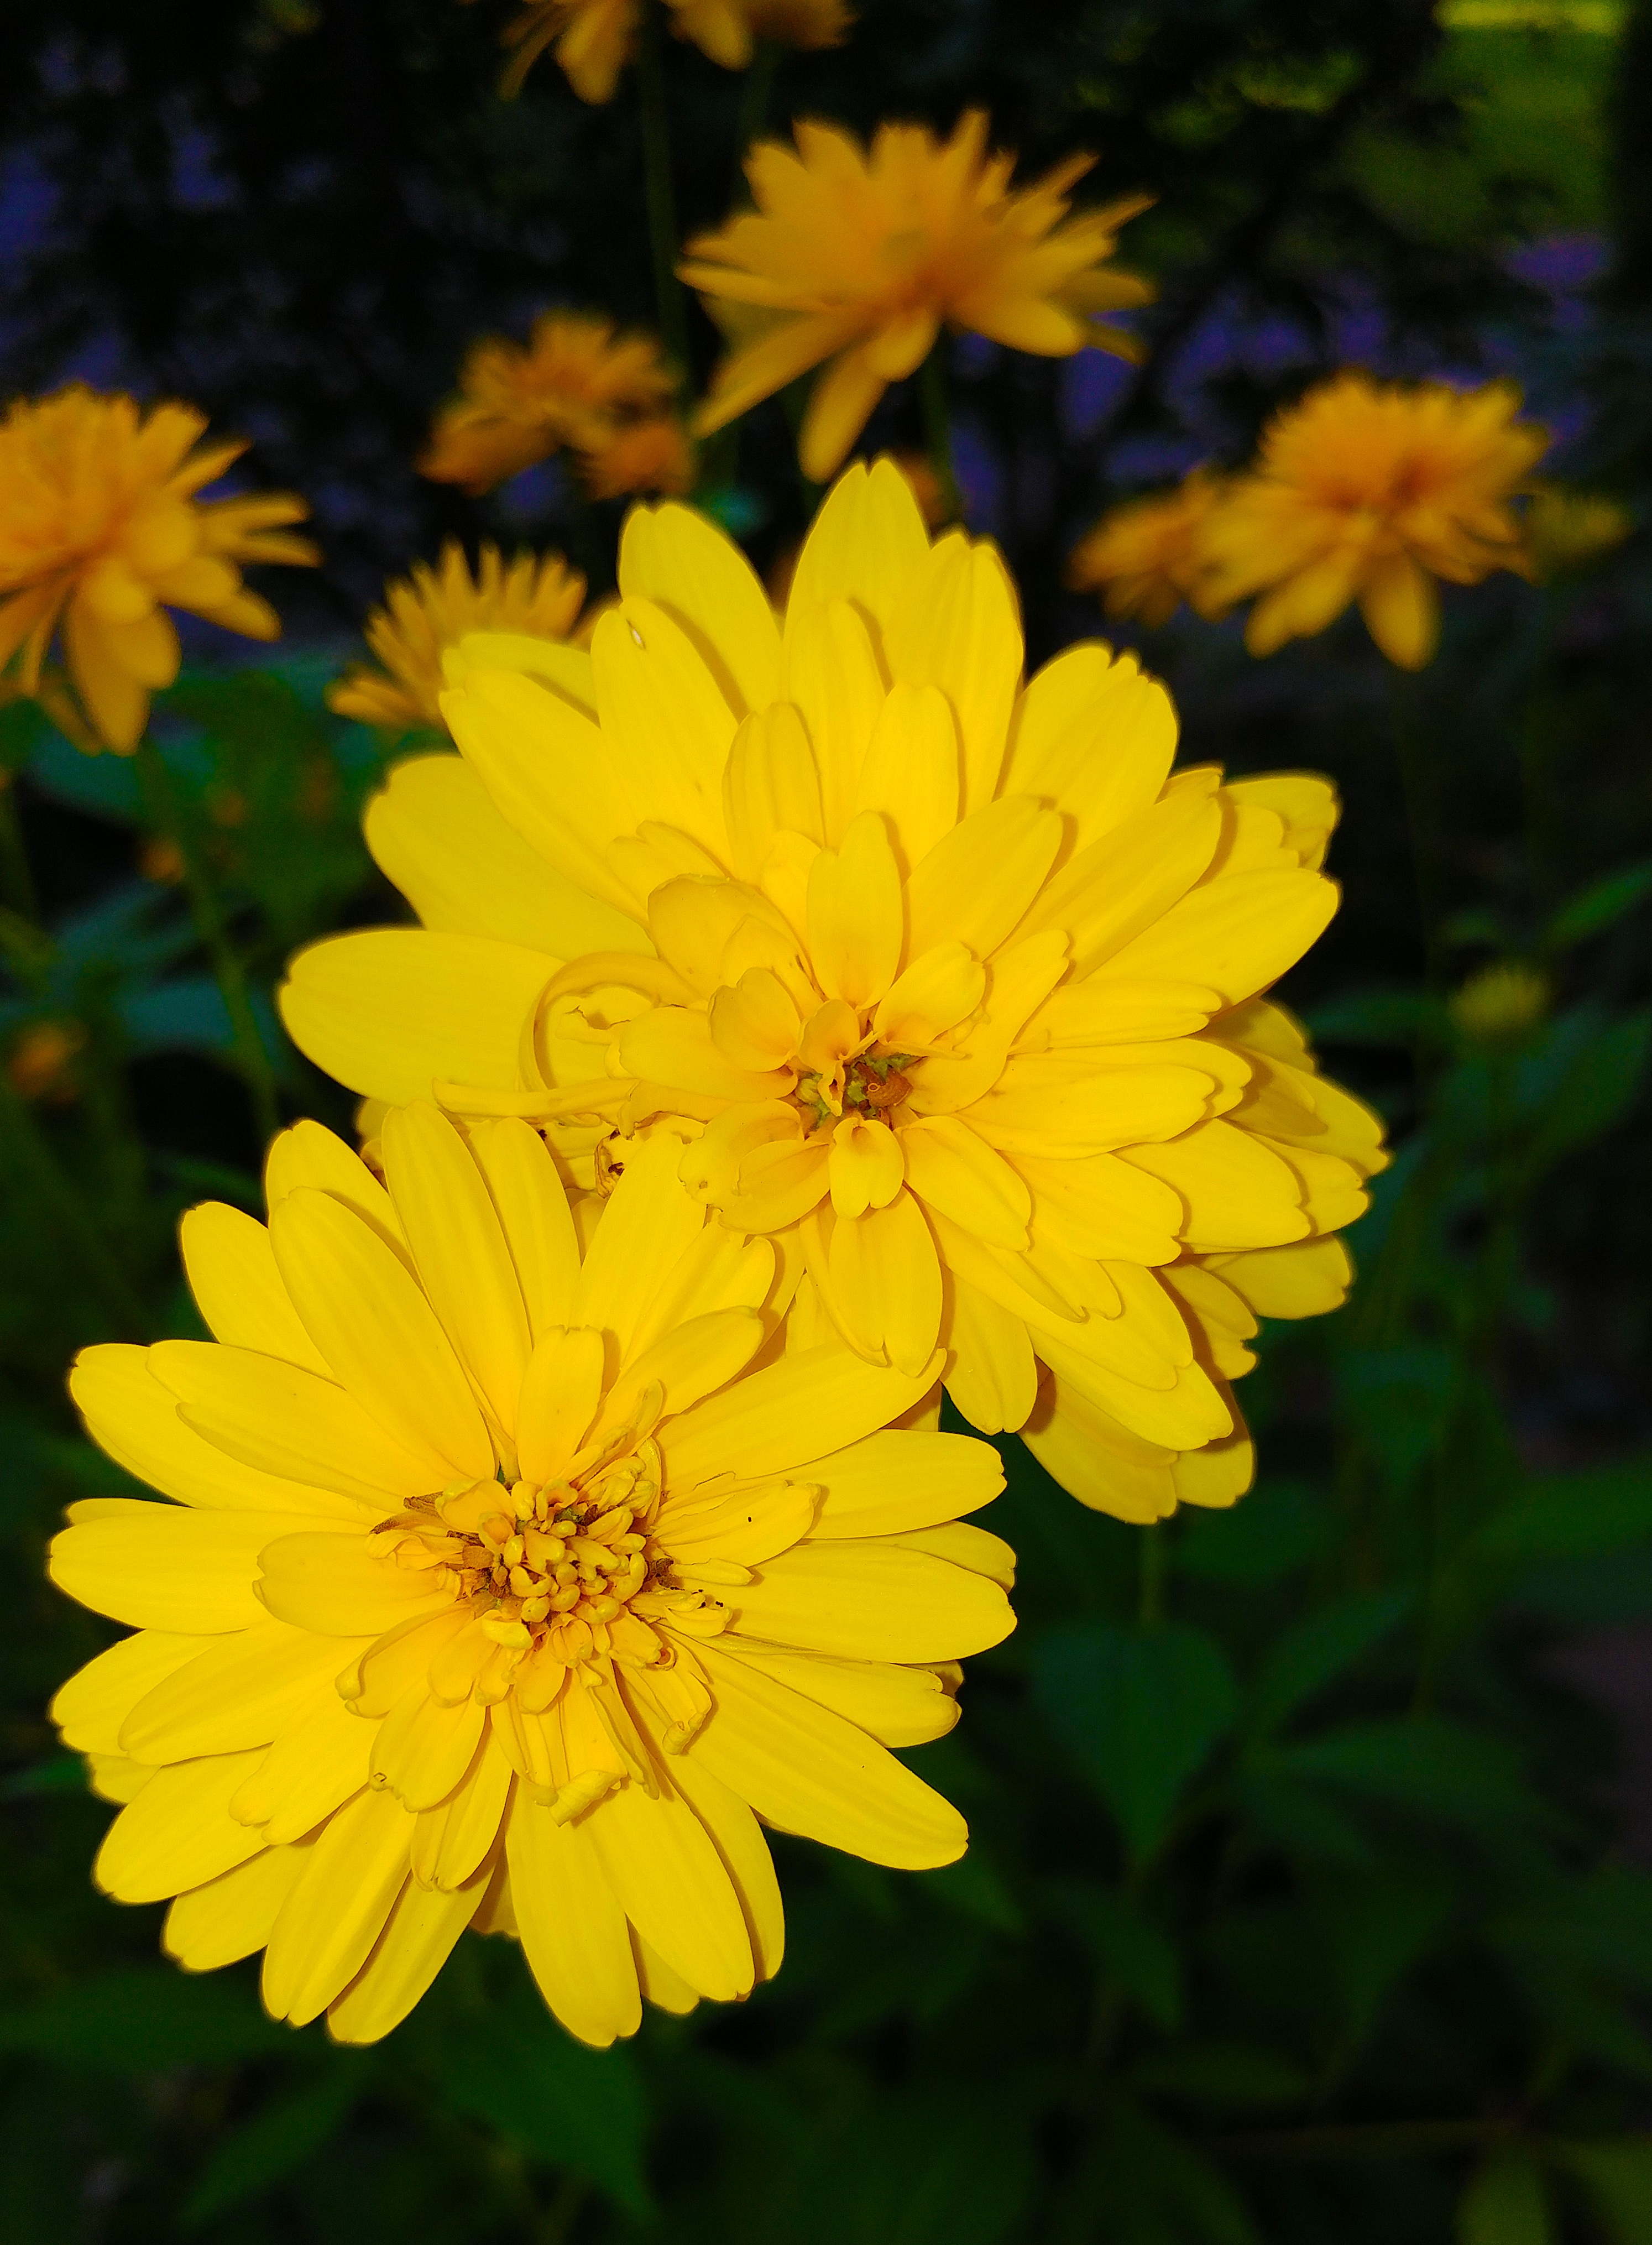
nature, blossom, plant, flower, petal, bloom, summer, herb, natural, botany, blooming, yellow, garden, flora, perennial, botanical, wildflower, asteraceae, coreopsis, macro photography, flowering plant, daisy family, calendula, sulfur cosmos, tickseed, calliopsis, annual plant, land plant, chrysanths